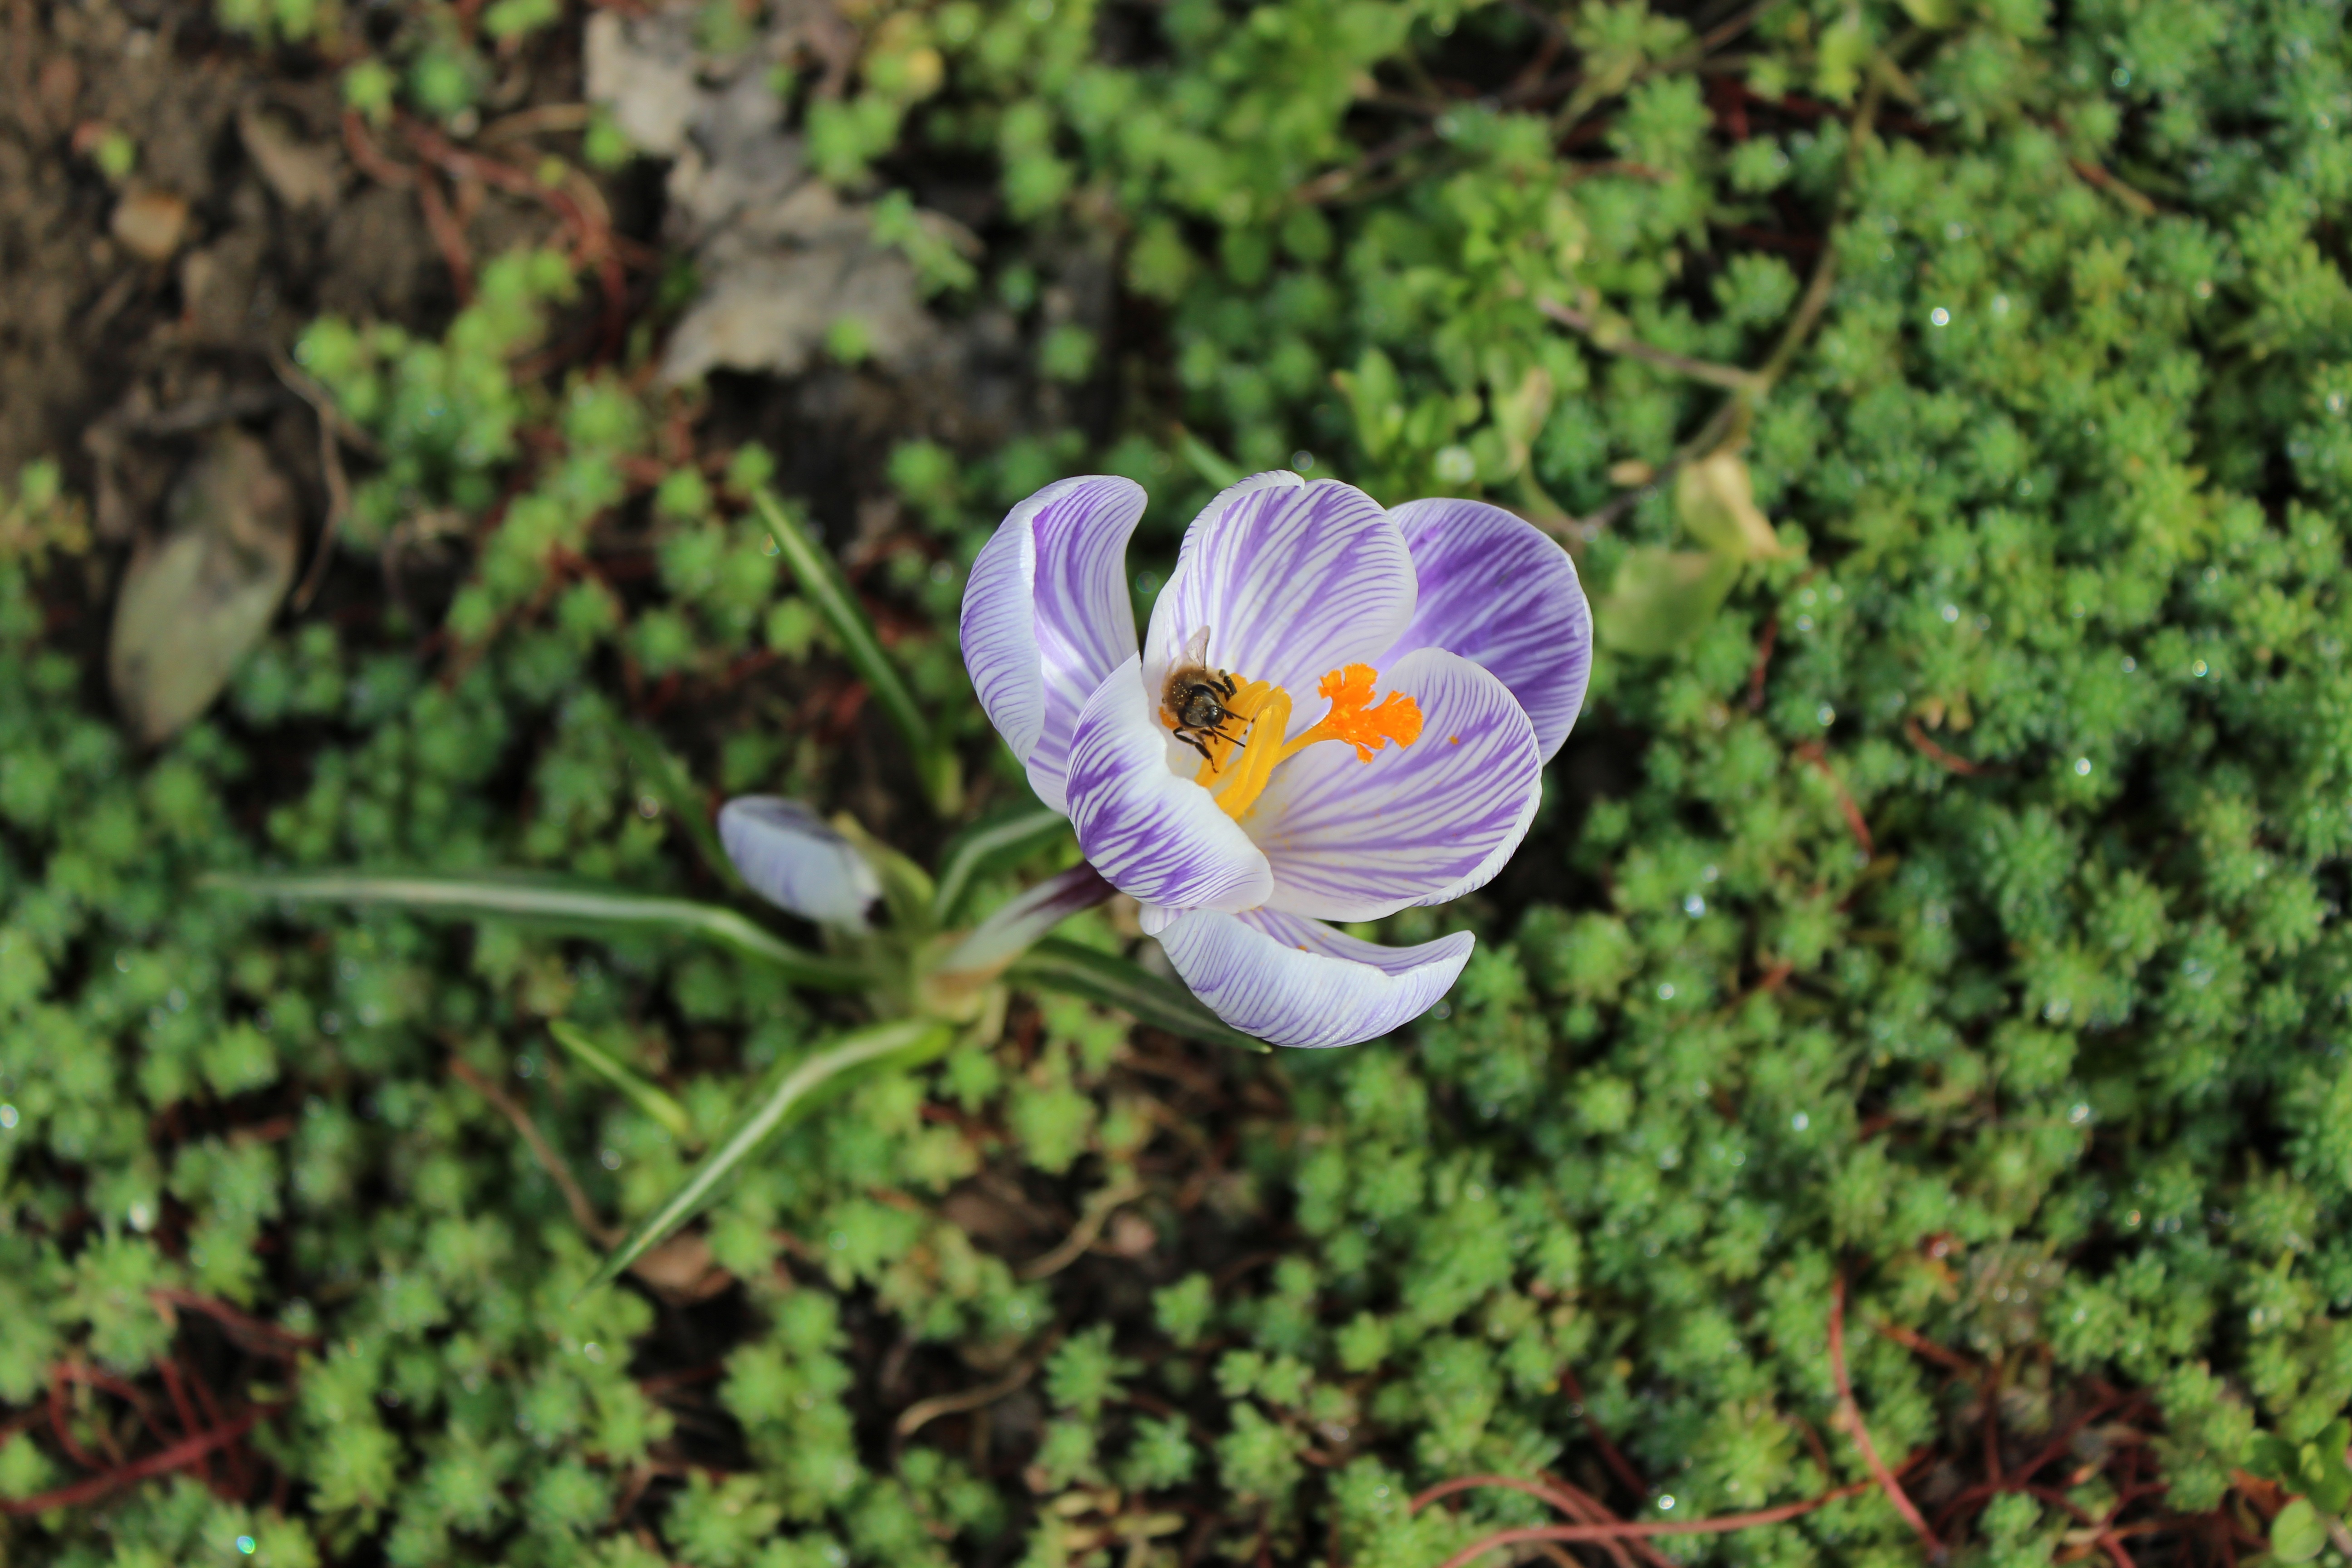
nature, blossom, plant, leaf, flower, bloom, spring, green, botany, closeup, flora, wildflower, crocus, living nature, macro photography, greens, beautiful flower, flowering plant, land plant